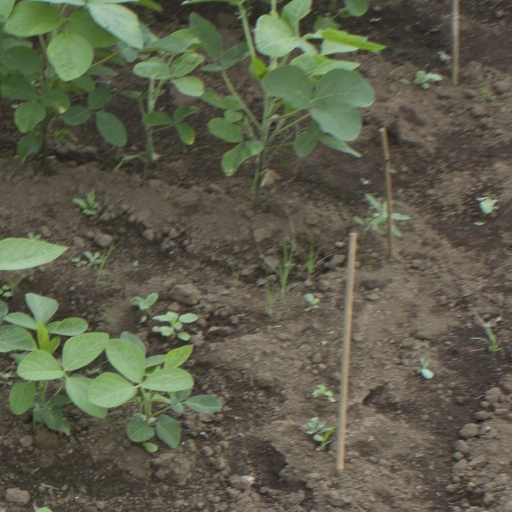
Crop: soybean